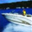
Label: ship